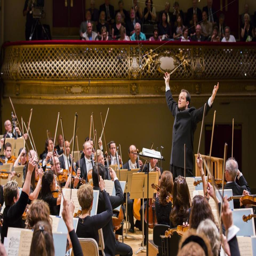
classical artist and conducted ensemble won award for their recording .